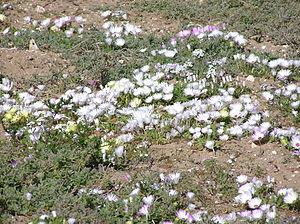
Dorotheanthus maughanii (N.E.Br.) Ihlenf. &amp